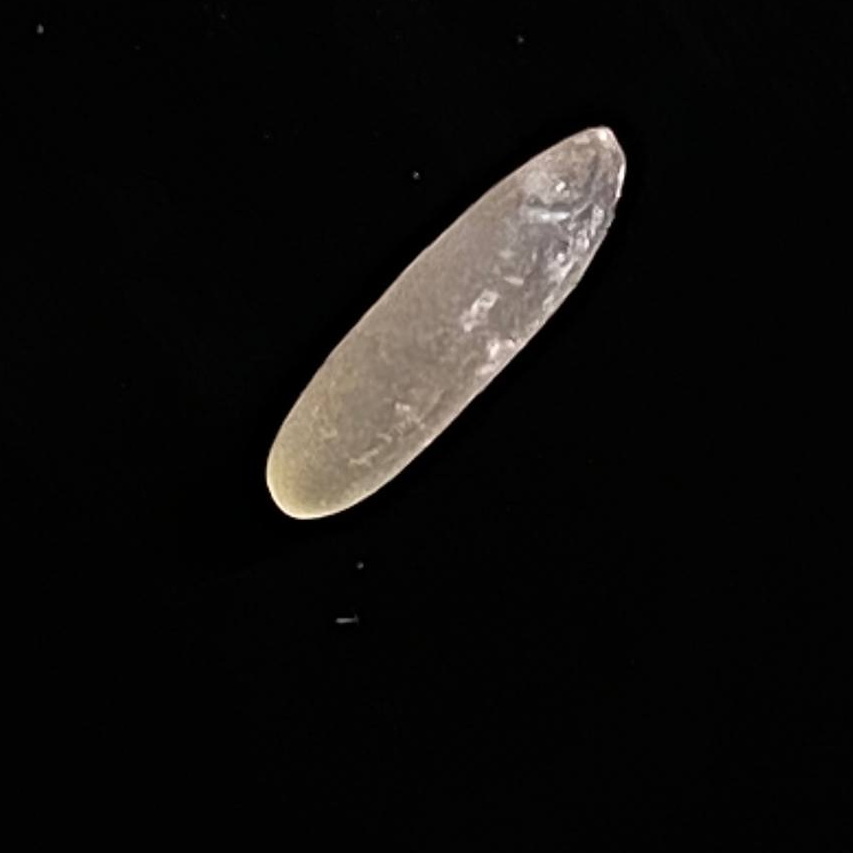
Rice variety: BR28